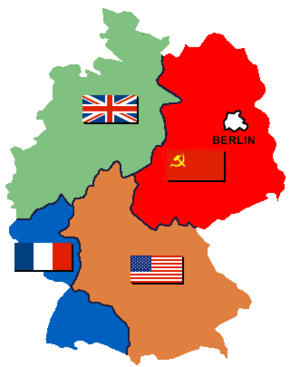
La Seconde Guerre mondiale fut le conflit militaire le plus meurtrier de l'histoire. Plus de 60 millions de personnes ont été tuées, ce qui représentait plus de 2,5 % de la population mondiale à l'époque. Cet article tente de dresser un bilan humain et matériel de cette guerre. Le bilan humain de la seconde guerre mondiale est cependant discuté, certains spécialistes, démographes, et historiens, avancent jusqu'à 85 millions de personnes tuées durant ce conflit, car les données sur les pertes civiles sont souvent sous-évaluées, et il y a aussi le problème des chiffres qui ne sont pas définitifs à propos des pertes de l'URSS.
L'Allemagne est un pays à la charnière de l'Europe occidentale et de l'Europe centrale situé entre le Benelux et la France à l'ouest, la mer du Nord, le Danemark et la mer Baltique au nord, la Pologne et la République tchèque à l'est et la Suisse et l'Autriche au sud. On distingue en Allemagne plusieurs grands espaces : la grande plaine du Nord, les montagnes moyennes du centre, le plateau bavarois et la vallée du Danube au Sud. Le pays est traversé par plusieurs grands fleuves, dont le Rhin, le Danube et l'Elbe.
Cette page regroupe les régions et pays classés en fonction de leur produit intérieur brut, estimés en valeur nominale, en termes de parité de pouvoir d'achat, et ce en millions de dollars internationaux.
L'histoire de l'Allemagne est complexe et varie selon les limites géographiques et historiques dans lesquelles on considère le territoire et l'ethnogenèse du peuple allemand.
L’histoire militaire de l’Allemagne couvre plus d’un millénaire d’Histoire à travers l’Allemagne, l’Europe et les anciennes colonies allemandes.